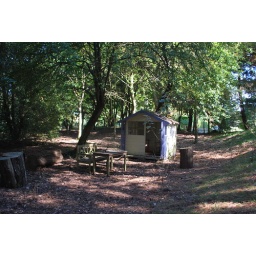
...and Snow white found a little house in the woods....